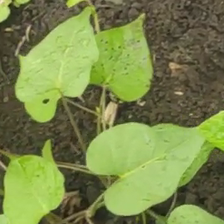
Weed species: Obscure_morning _glory(Ipomoea obscura)